Seed bead

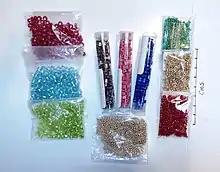
A selection of glass seed beads. The tiny beads in the packet at bottom centre are size 15. On the right are three packets of Delica beads size 11.

Formulas for different colors of glass are closely guarded. The recipe for a true black glass was lost during World War I, and modern black glass held to sunlight is a deep purple. Examples of true black glass are circulating in jewelry pieces made to commemorate the funeral of Queen Victoria.